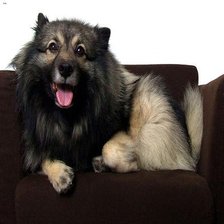
Species: dog
Breed: keeshond